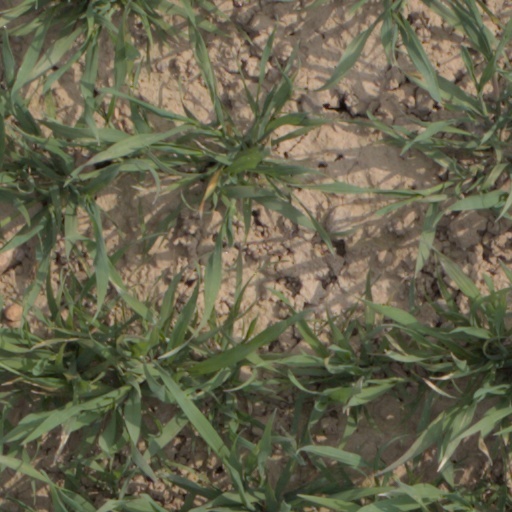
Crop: wheat